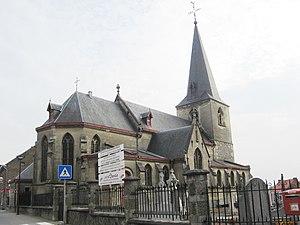
Cette page regroupe l'ensemble des monuments classés de la ville de Heers.